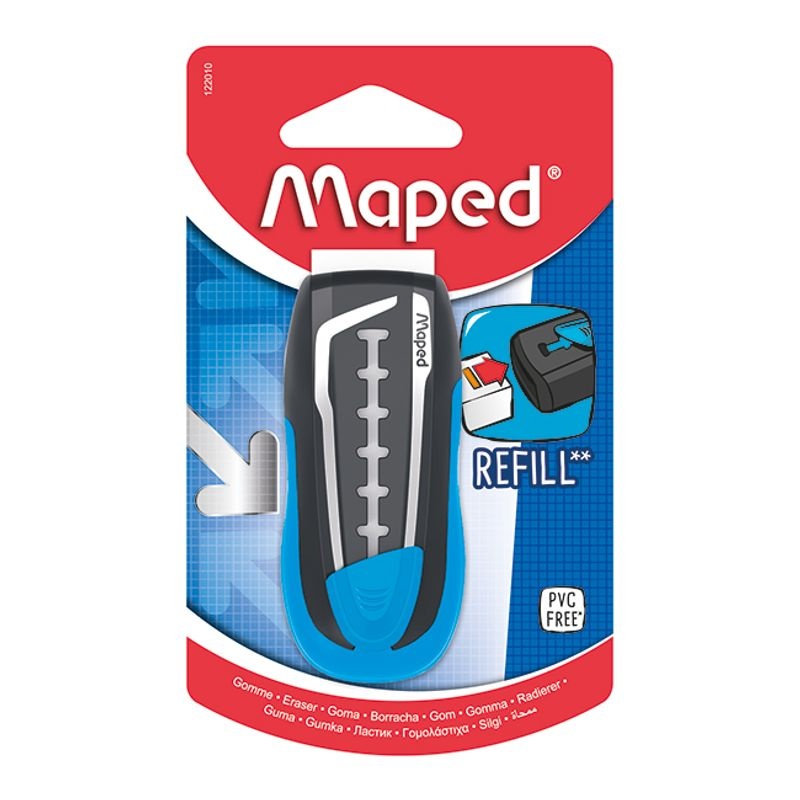
Bl. Goma Maped Gom Stick
Bl. Goma Maped Gom Stick
Brand: ARTEL
Category: Office Supplies > General Office Supplies > Erasers > Mechanical Erasers